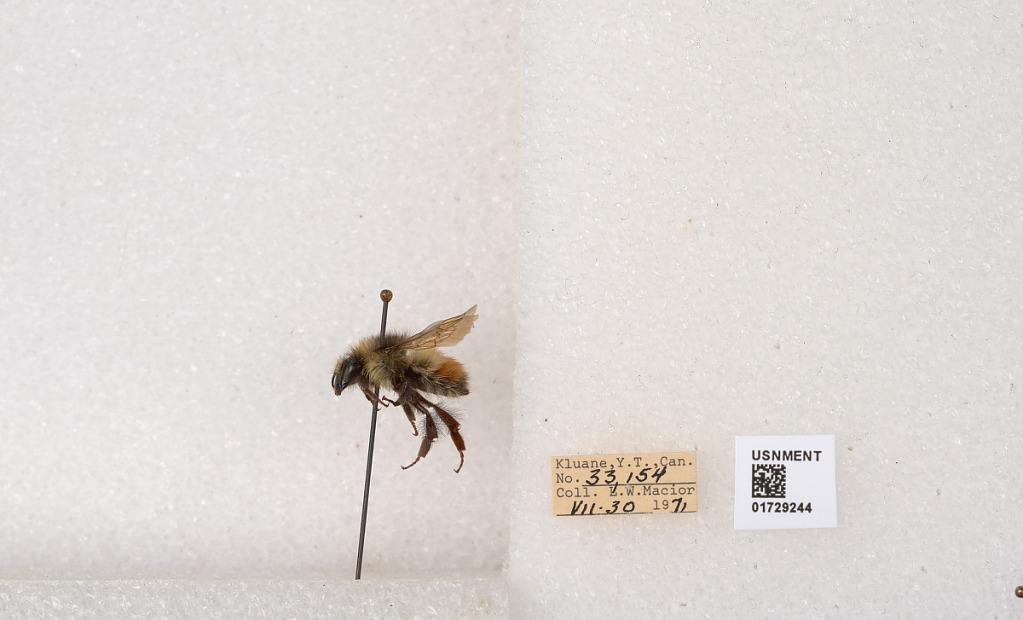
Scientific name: Bombus flavifrons Cresson
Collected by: L. Macior
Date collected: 1971-7-30
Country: Canada
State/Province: Yukon Territory
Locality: Kluane National Park and Reserve
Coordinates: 60.7493, -139.504